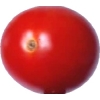
Label: tomato_cherry_red